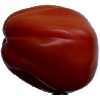
Label: Tomato Heart 1